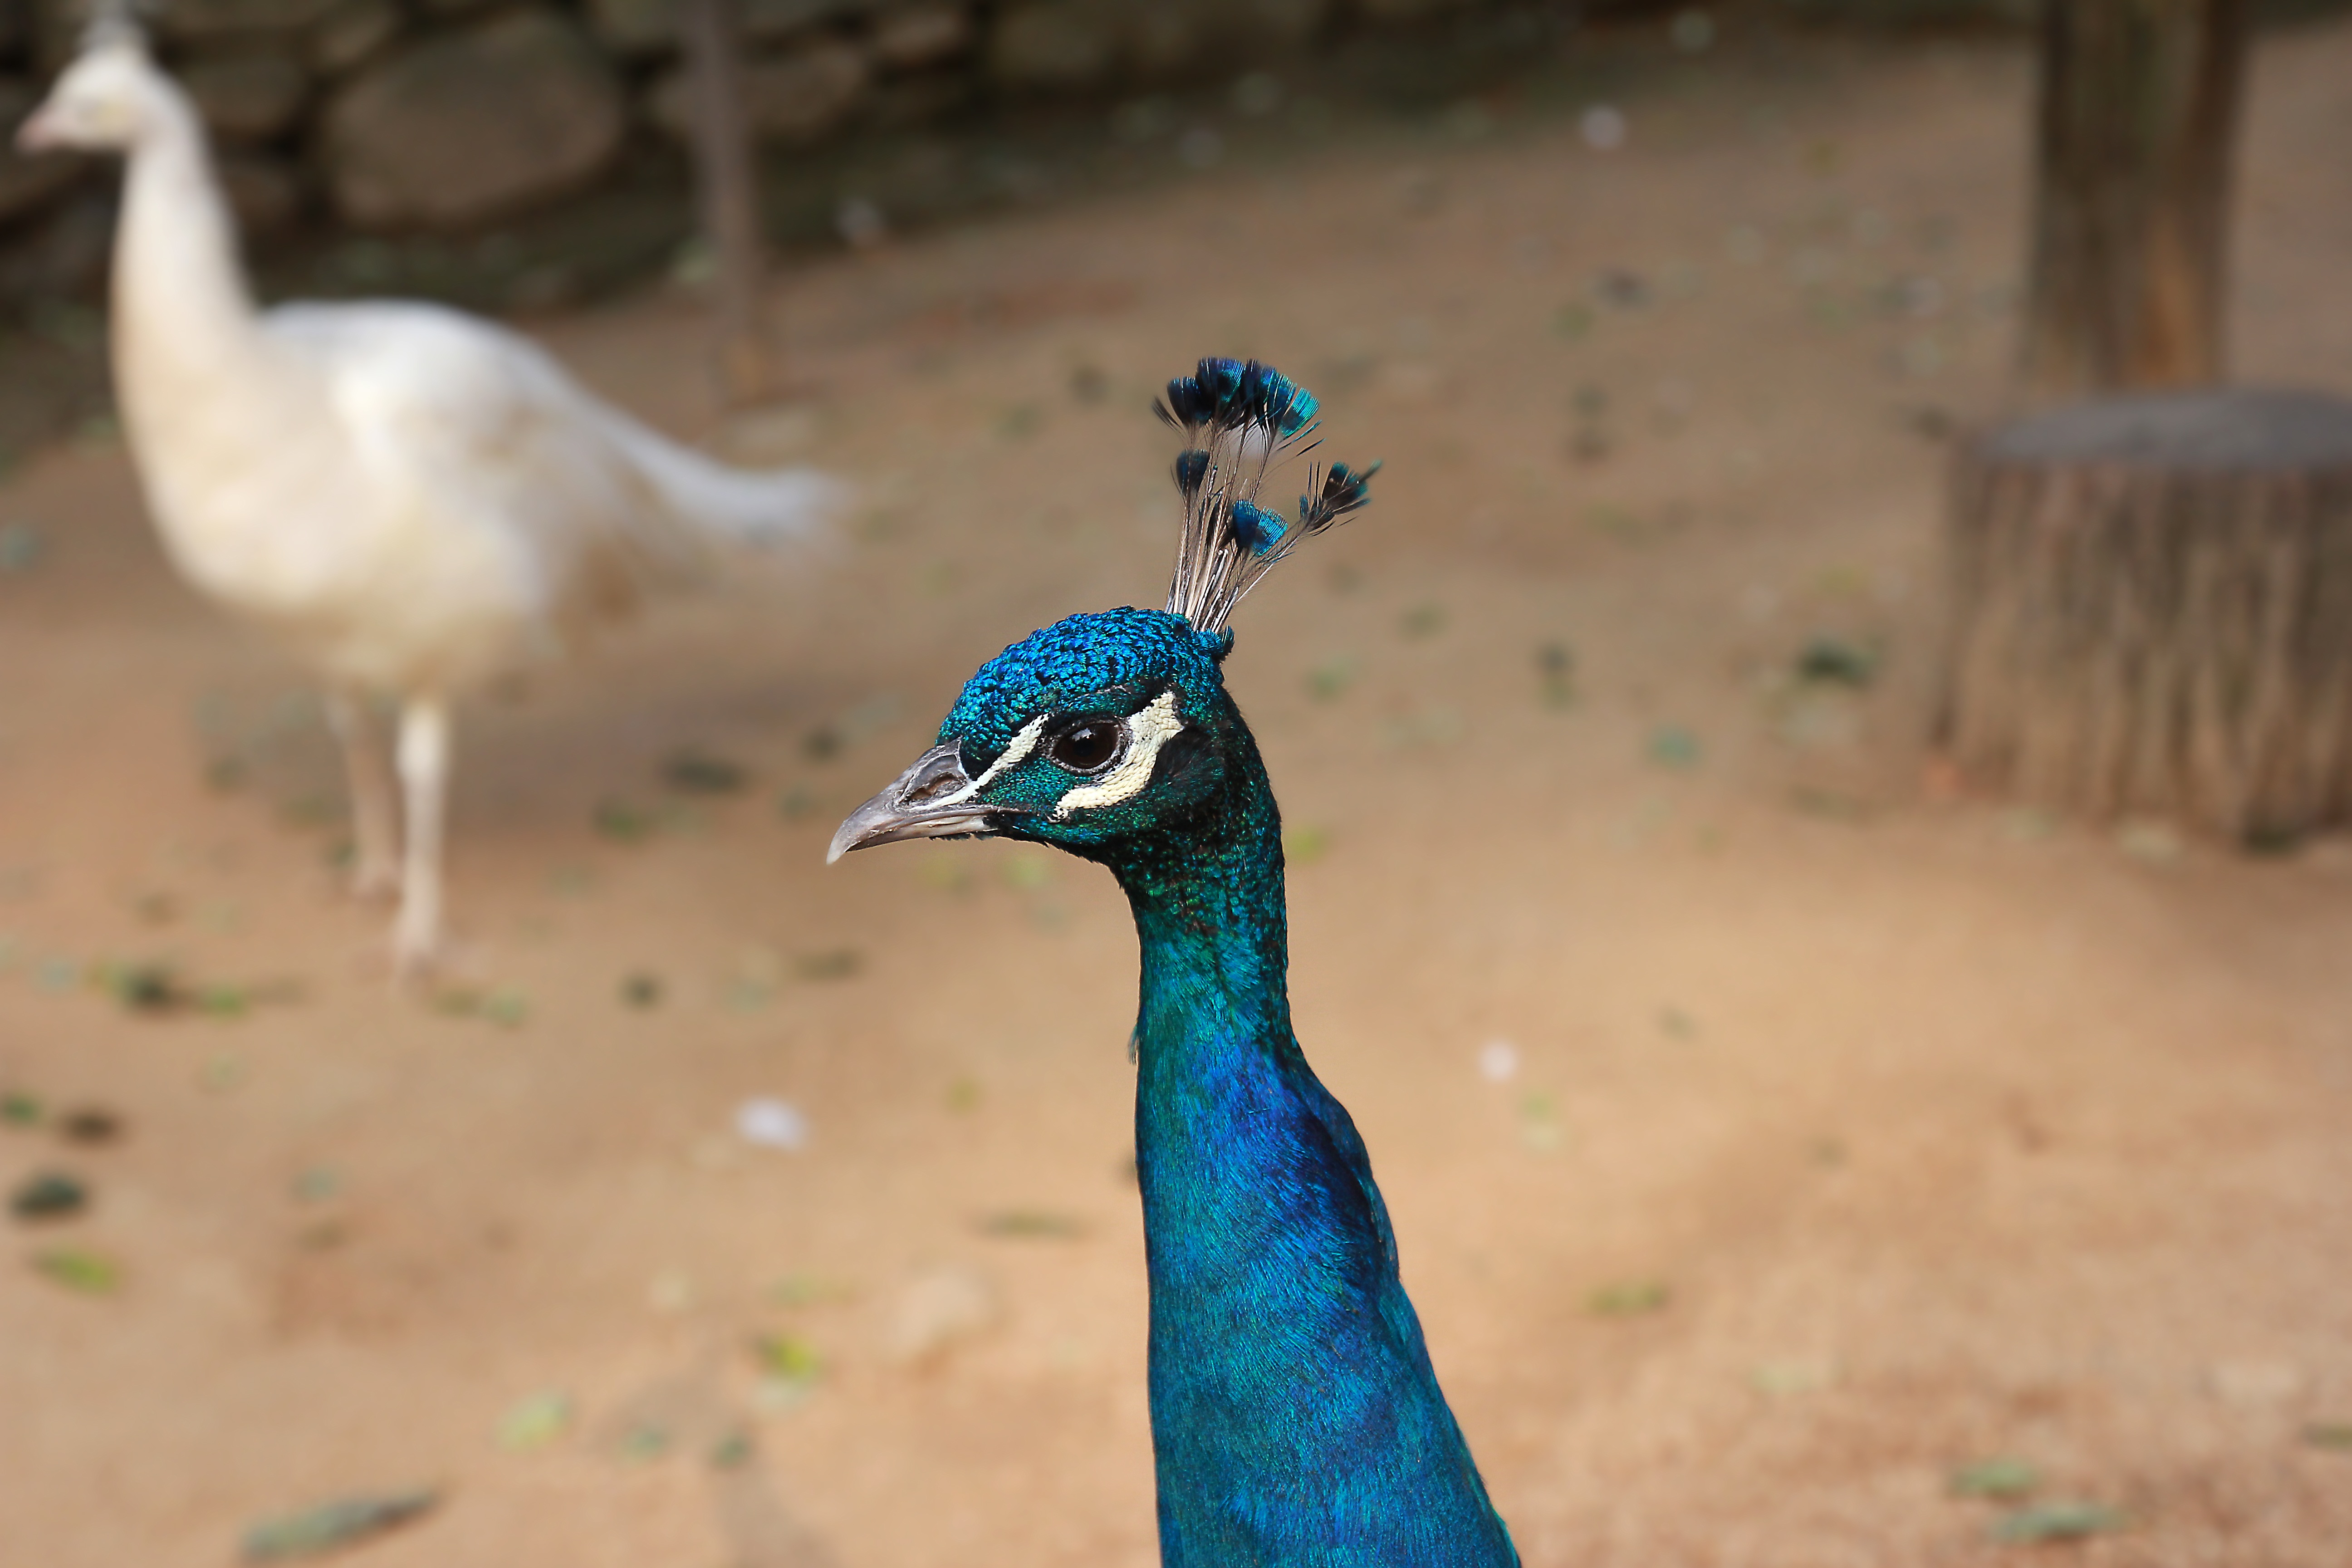
nature, bird, animal, wildlife, zoo, beak, natural, blue, fowl, fauna, peacock, galliformes, head, vertebrate, peafowl, crane like bird